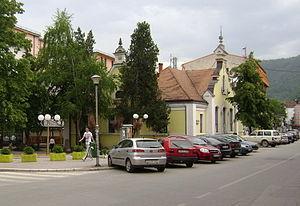
Zvornik est une ville et une municipalité de Bosnie-Herzégovine située dans la République serbe de Bosnie. Selon les premiers résultats du recensement bosnien de 2013, la ville intra muros compte 12 674 habitants et la municipalité 63 686.